Brownies (Scouting)

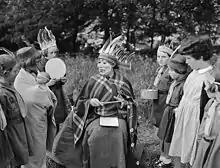
A Brownies field trip at Ellesmere in 1954

In the United Kingdom, Brownies were originally called Rosebuds. Rosebuds was started in 1914 and was originally for girls aged 8–11. Rosebuds was renamed to Brownies in 1915. In 1937 Princess Margaret became the first royal Brownie.